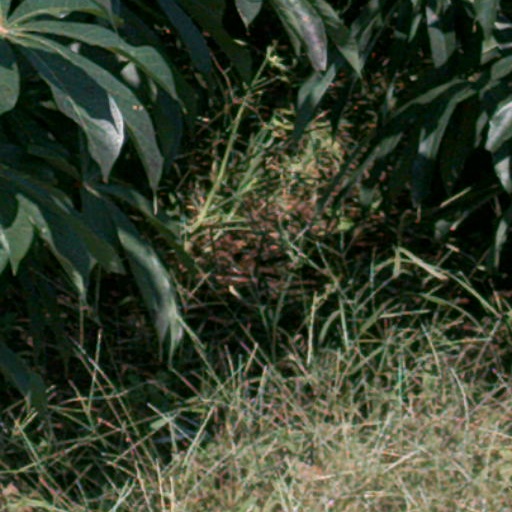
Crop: cassava